Controversies related to ME/CFS

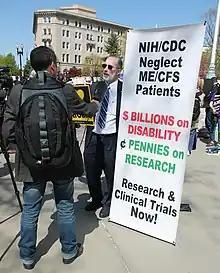
A man at a healthcare reform protest, advocating for increased funding for ME/CFS research

Myalgic encephalomyelitis/chronic fatigue syndrome (ME/CFS) is an illness with a long history of controversy. Some professionals within the medical community do not recognize ME/CFS as a genuine condition, nor is there agreement on its prevalence. There has been much disagreement over the pathophysiology of chronic fatigue syndrome, how it should be diagnosed, and how to treat it.